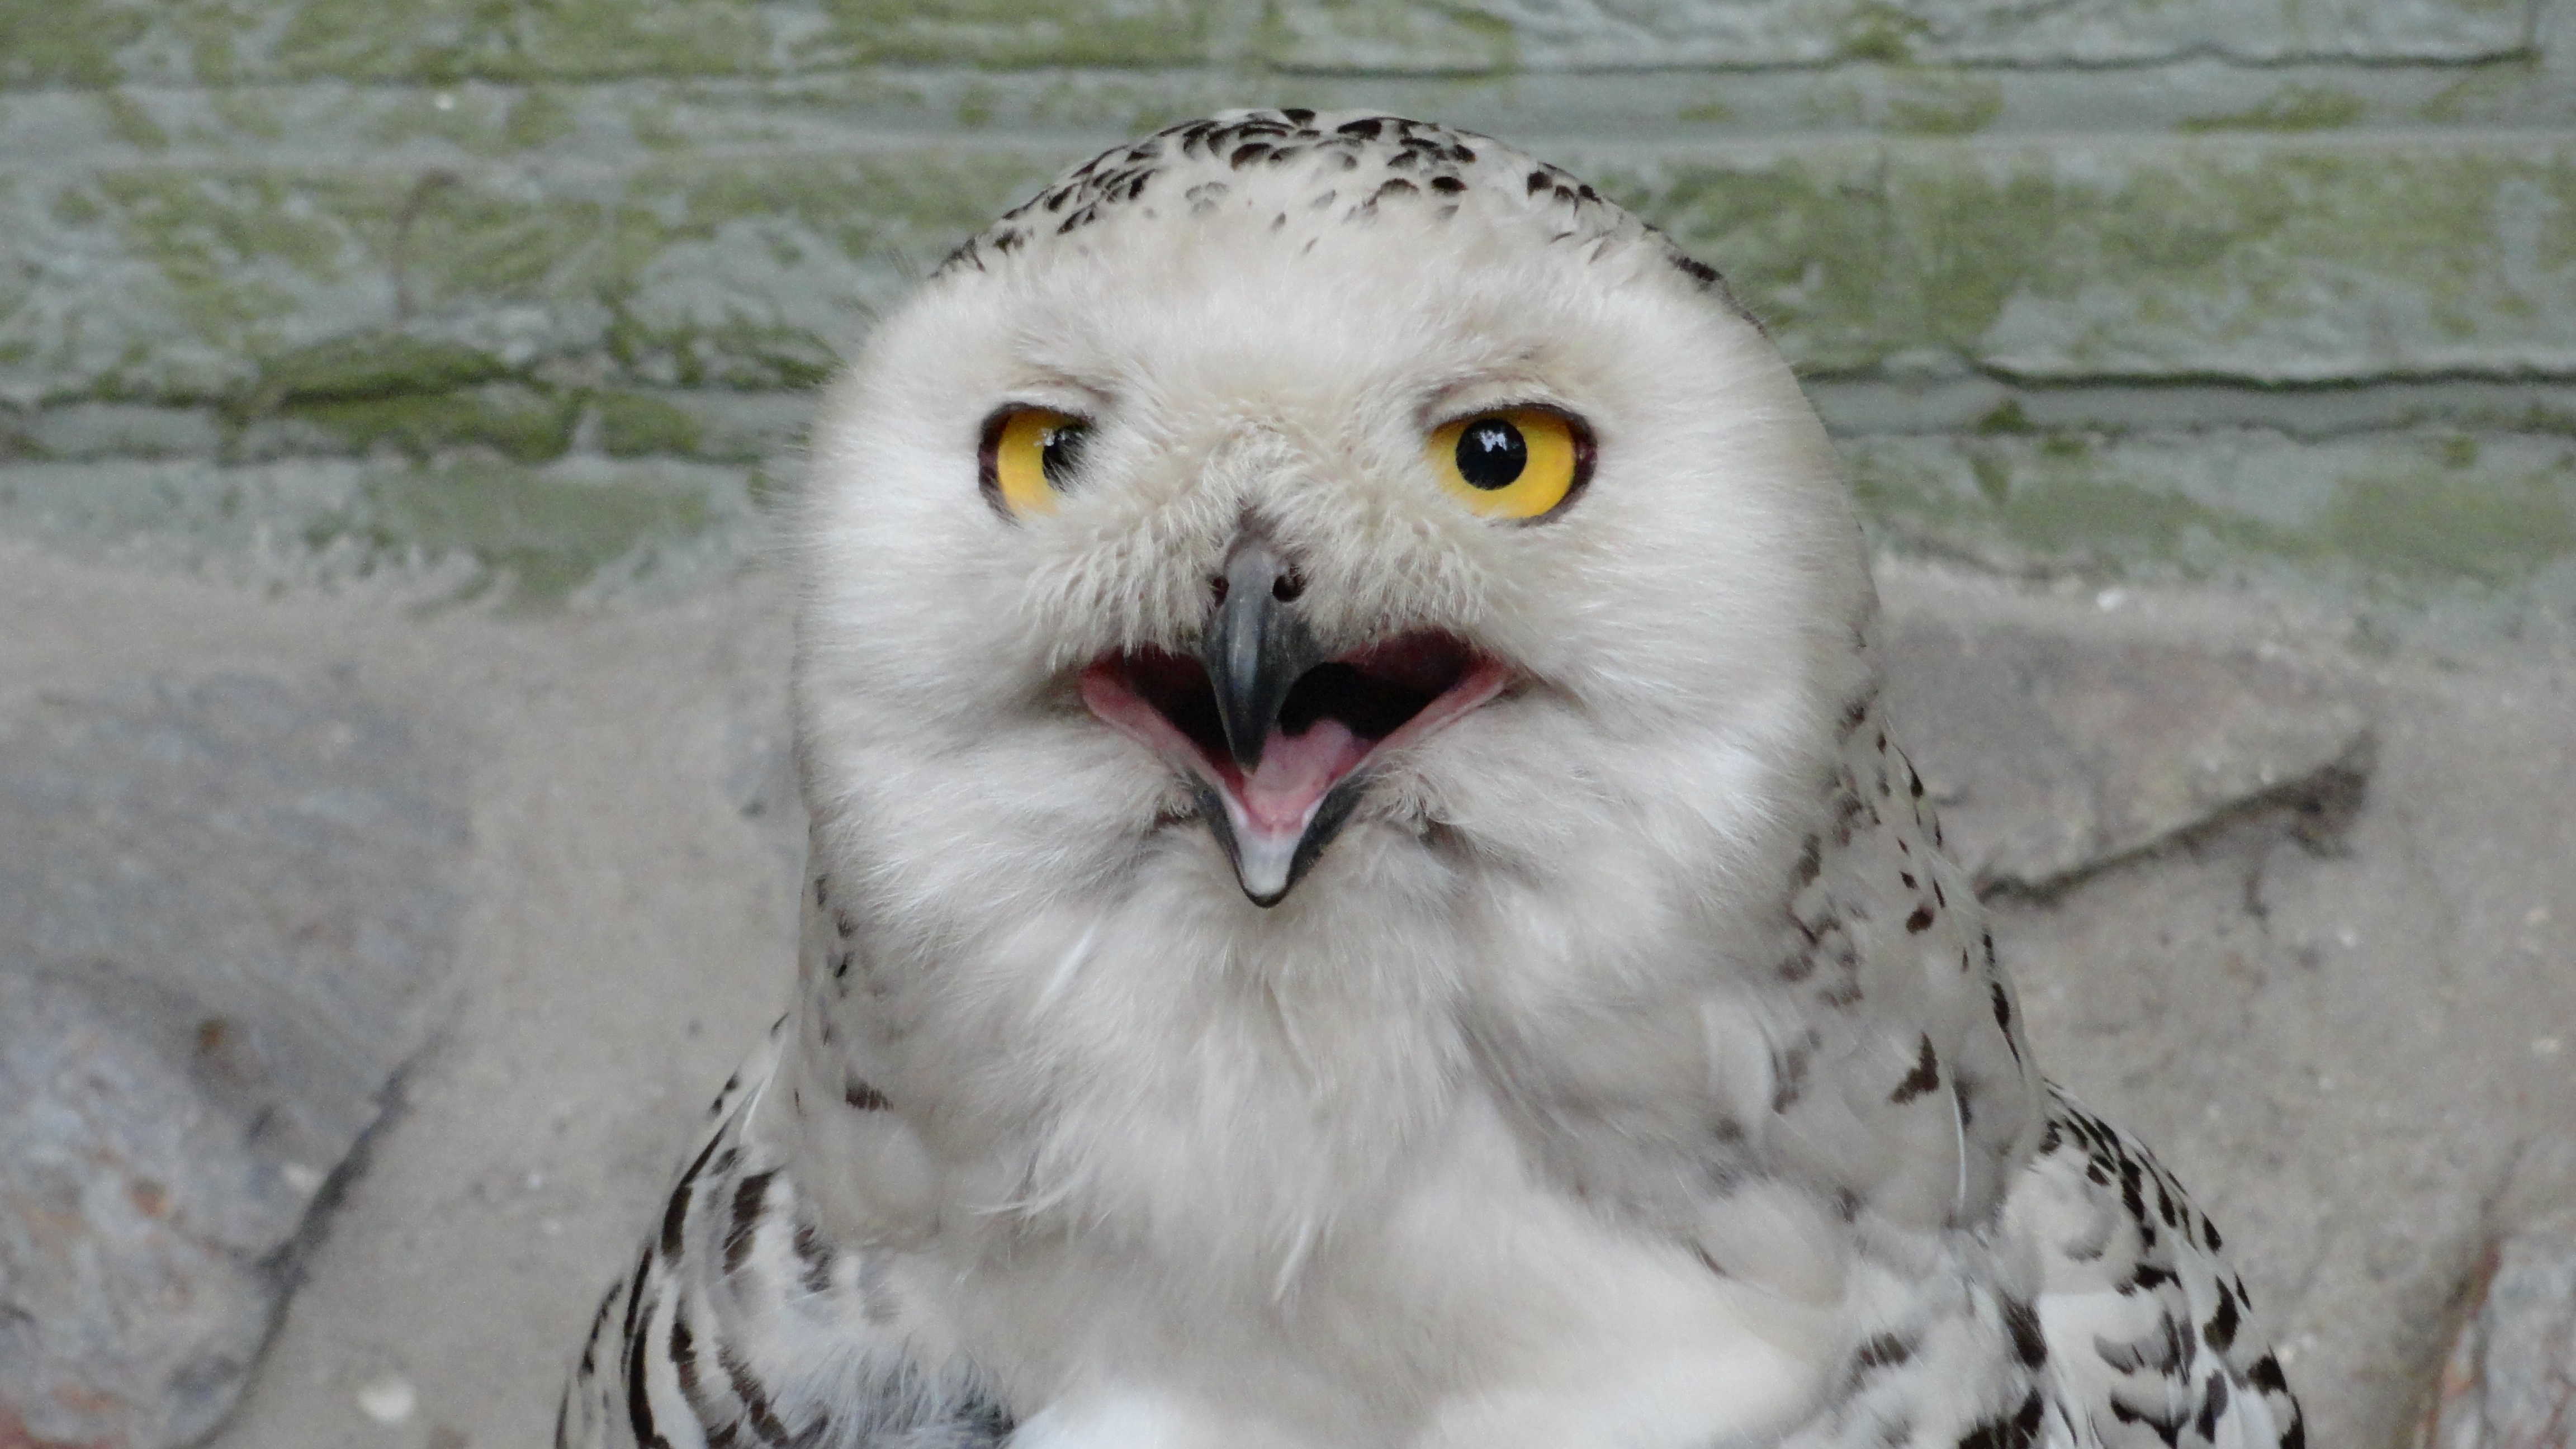
nature, bird, wing, white, wildlife, wild, beak, snowy, owl, fauna, bird of prey, snowy owl, close up, vertebrate, watching, falcon